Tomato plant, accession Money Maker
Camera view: horizontal (90 deg, fisheye); turntable rotation: 180 degrees
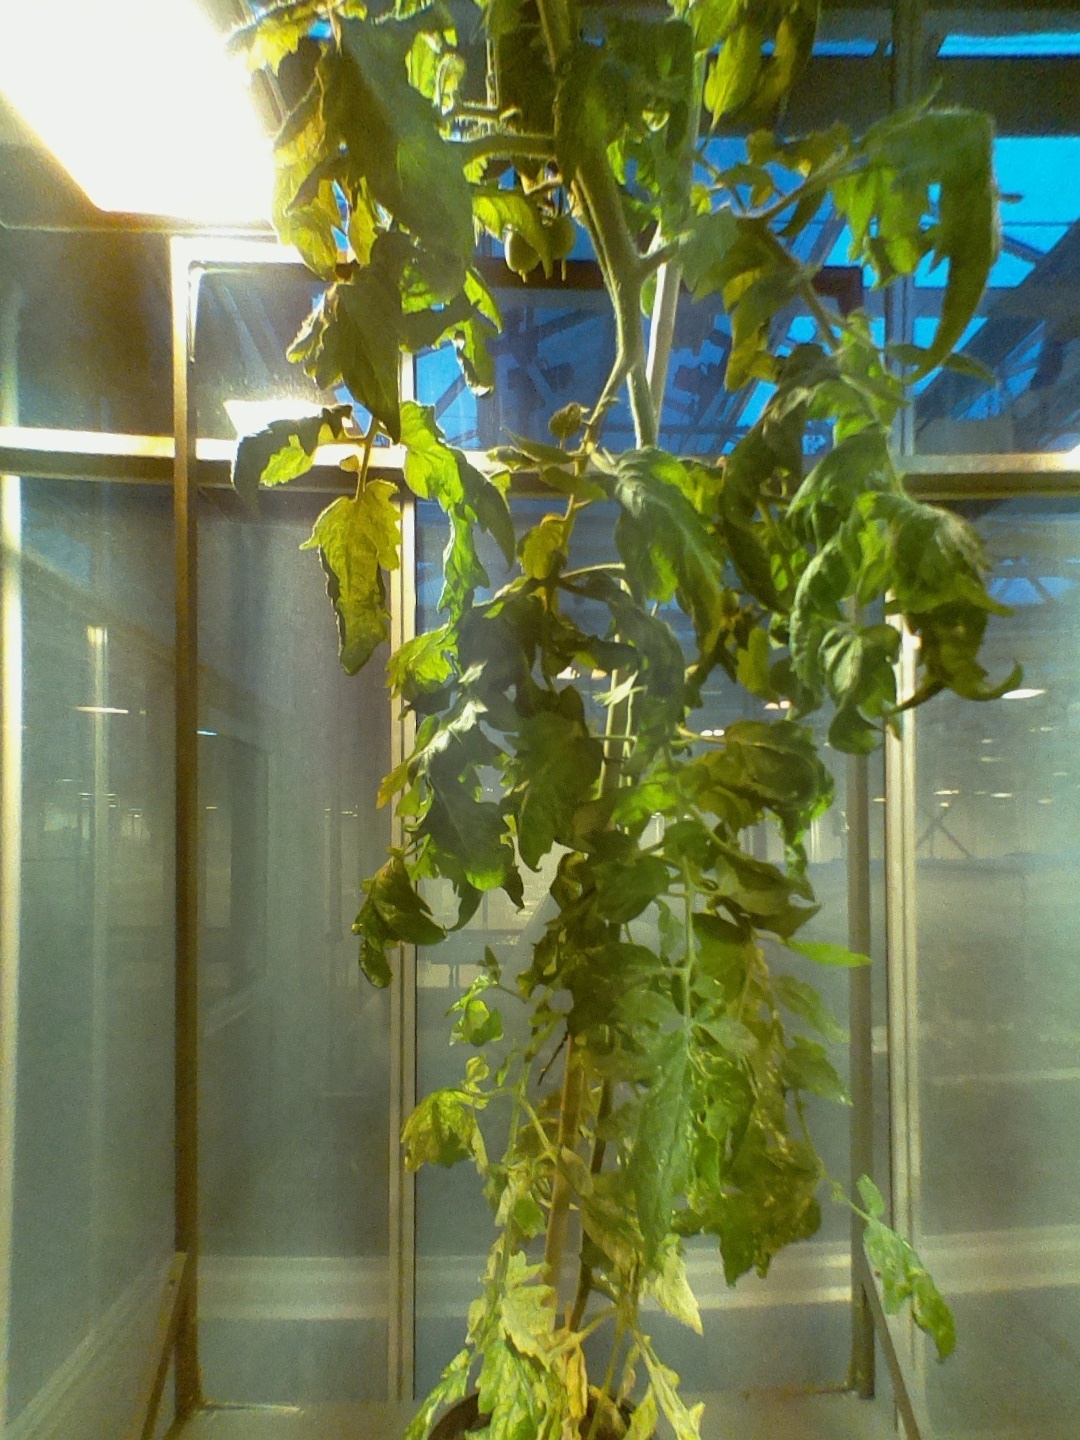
BBCH growth stage 71: 10%-20% of final fruit size